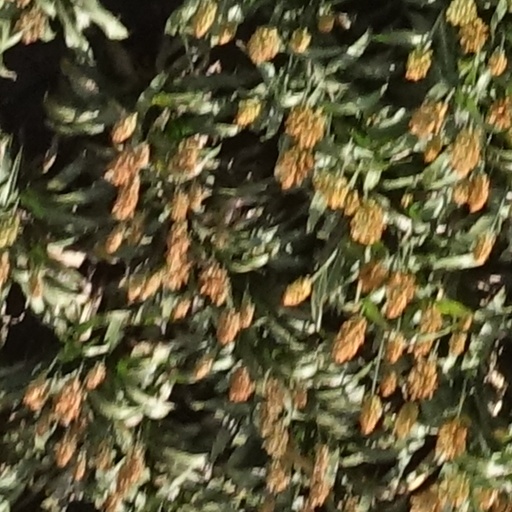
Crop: sorghum